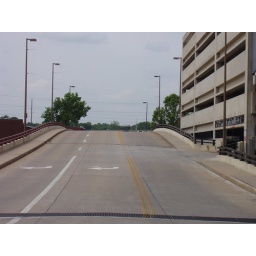
Main street bridge over the tracks